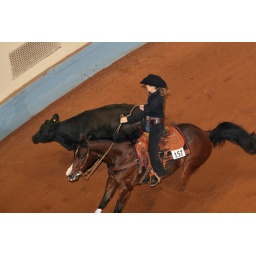
Samantha Bayer of Eagle Point, Oregon, and Angels Apollo make their second turn in the working cow horse prelims.